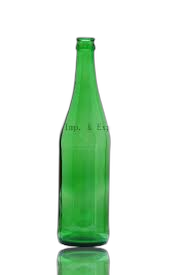
Waste category: glass